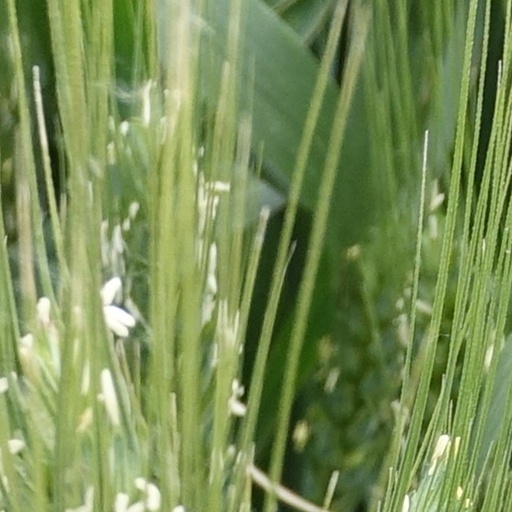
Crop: wheat